Absolutely Free (band)

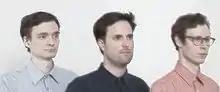
Left to right: Claxton, King, Fisher-Rozenberg

Absolutely Free is a Canadian indie rock band formed by bassist Mike Claxton, guitarist Jordan Holmes, singer/multi-instrumentalist Matt King and drummer Moshe Fisher-Rozenberg after the breakup of their prior band, DD/MM/YYYY.